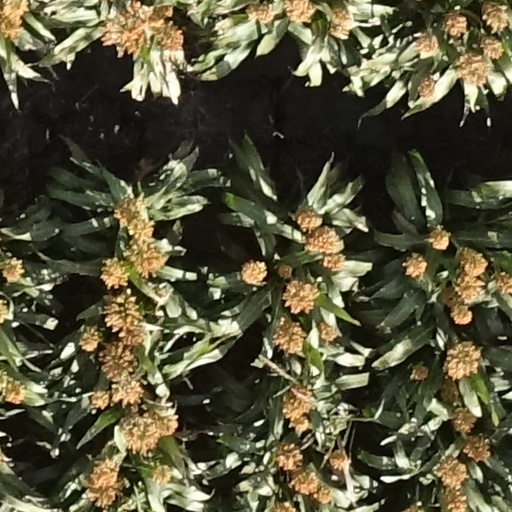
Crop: sorghum